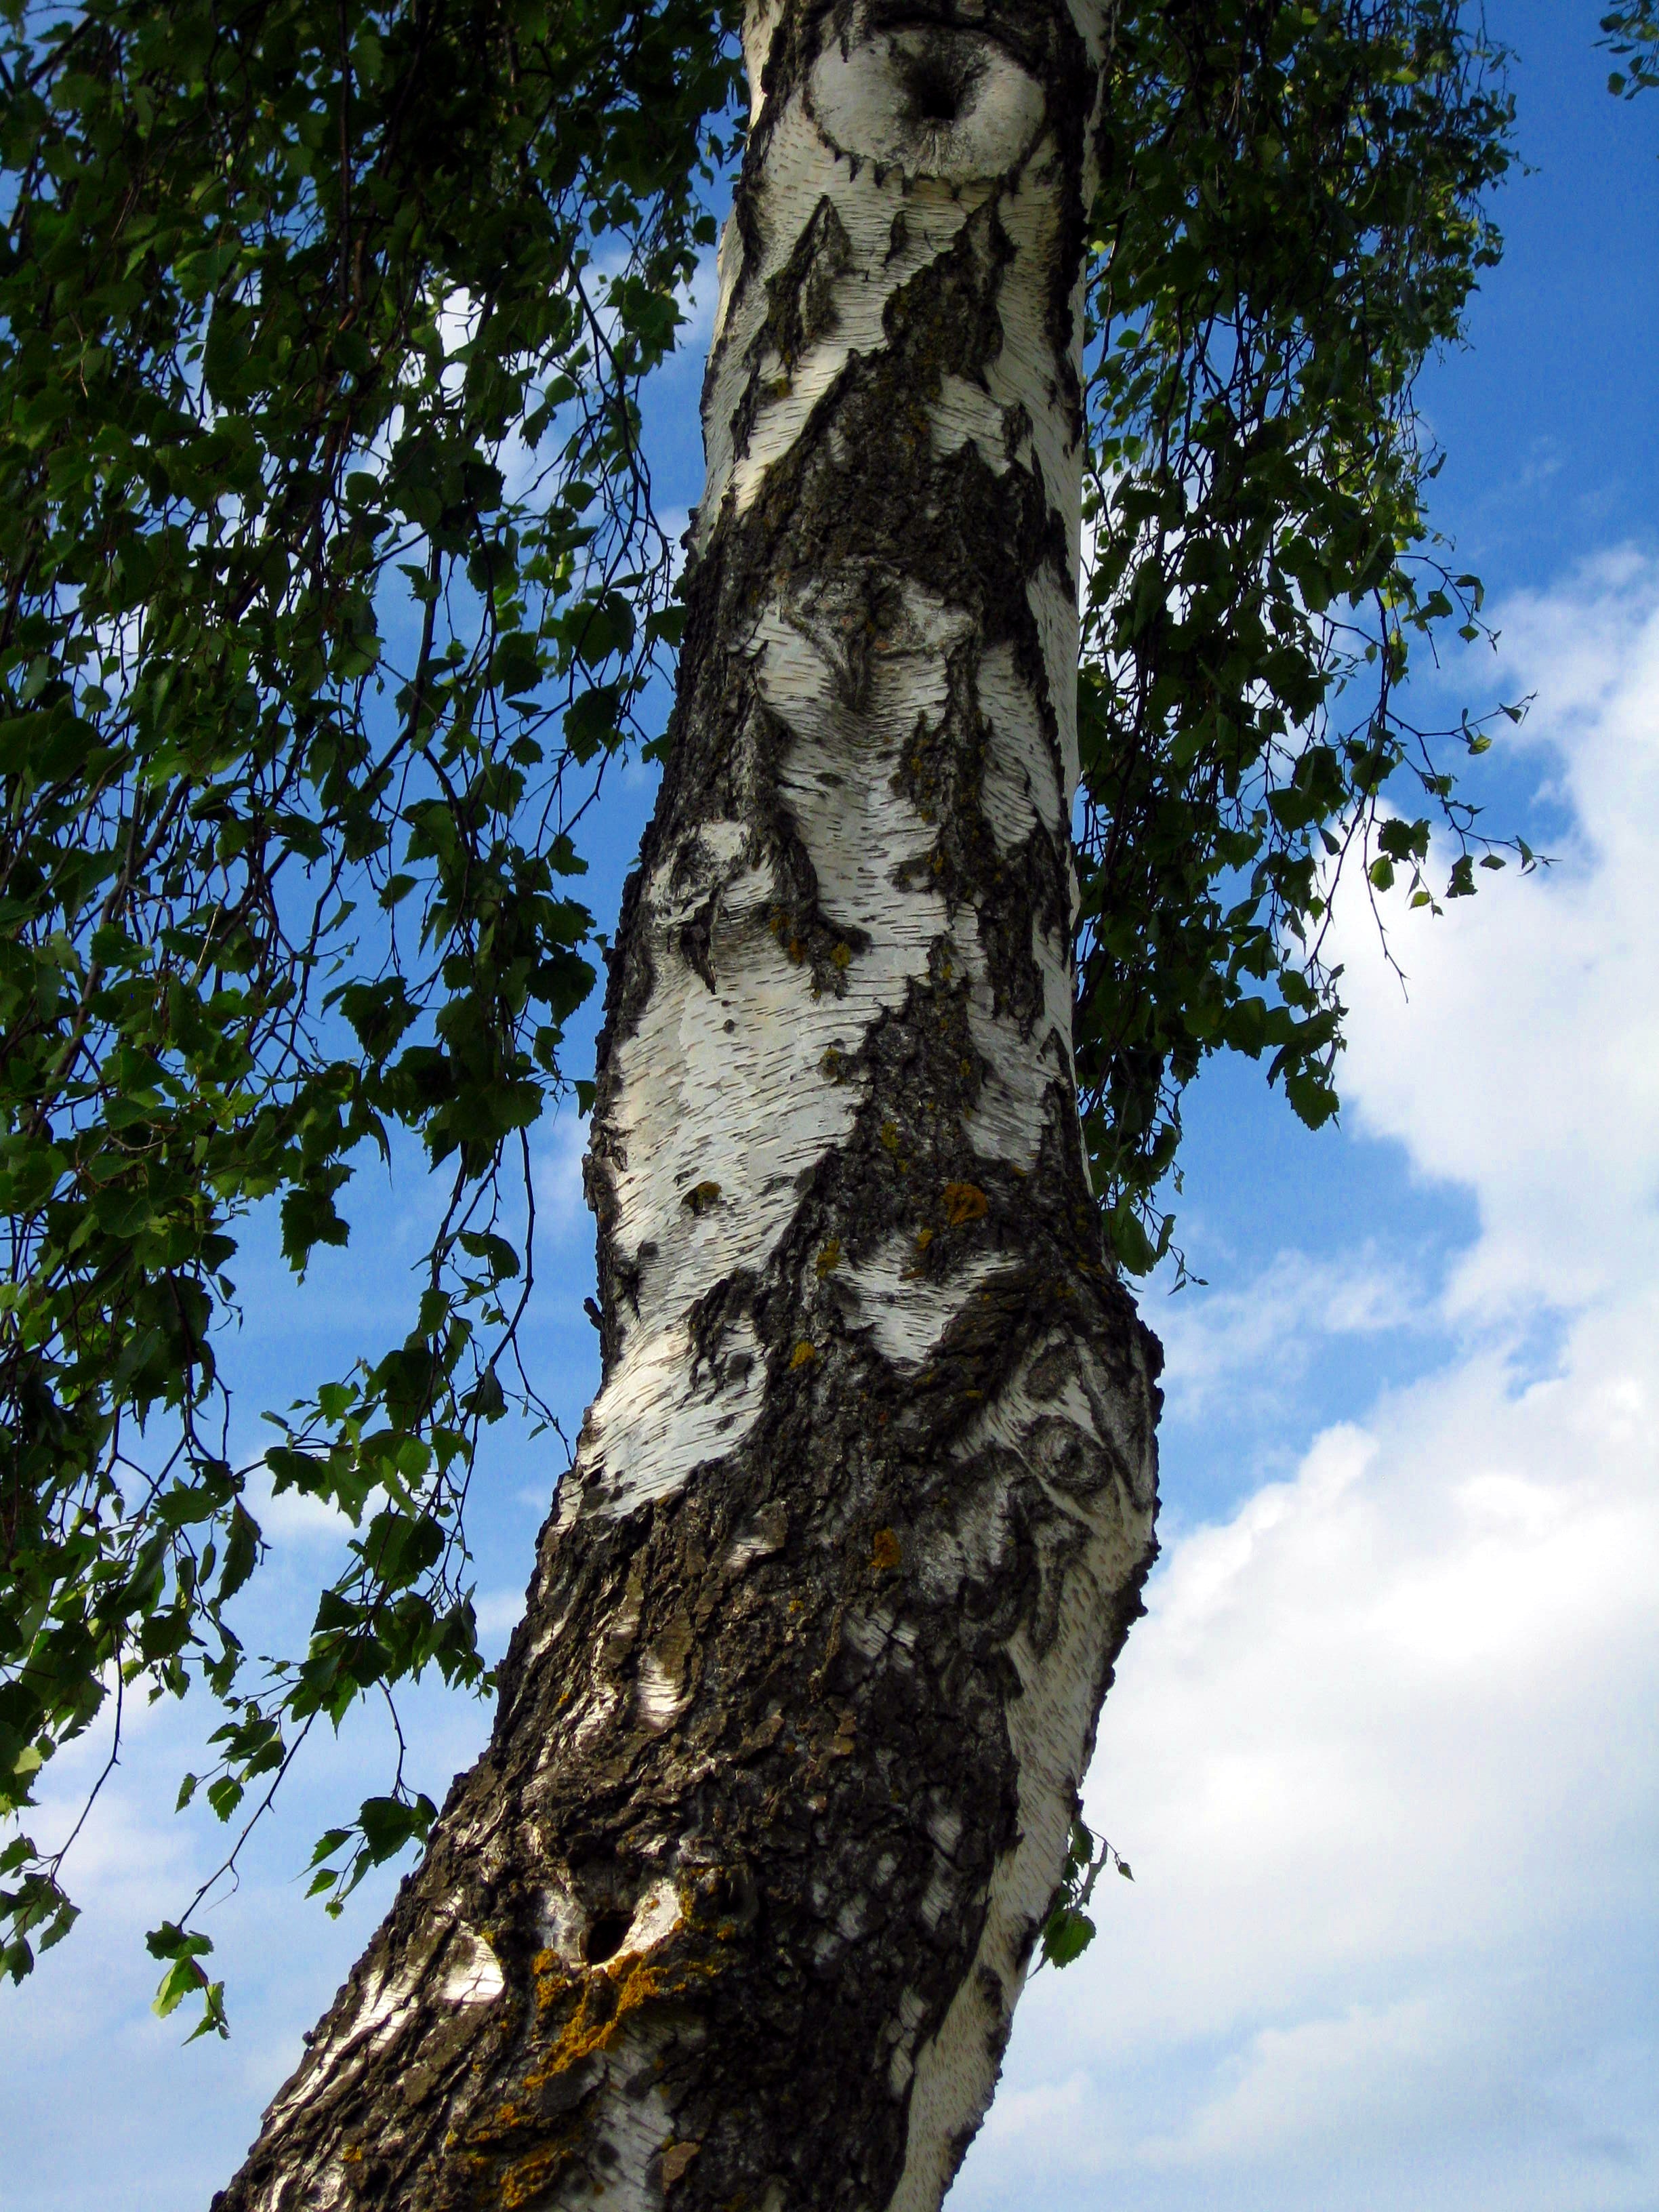
tree, nature, branch, plant, wood, leaf, flower, trunk, bark, birch, tribe, leaves, flowering plant, plant stem, woody plant, land plant